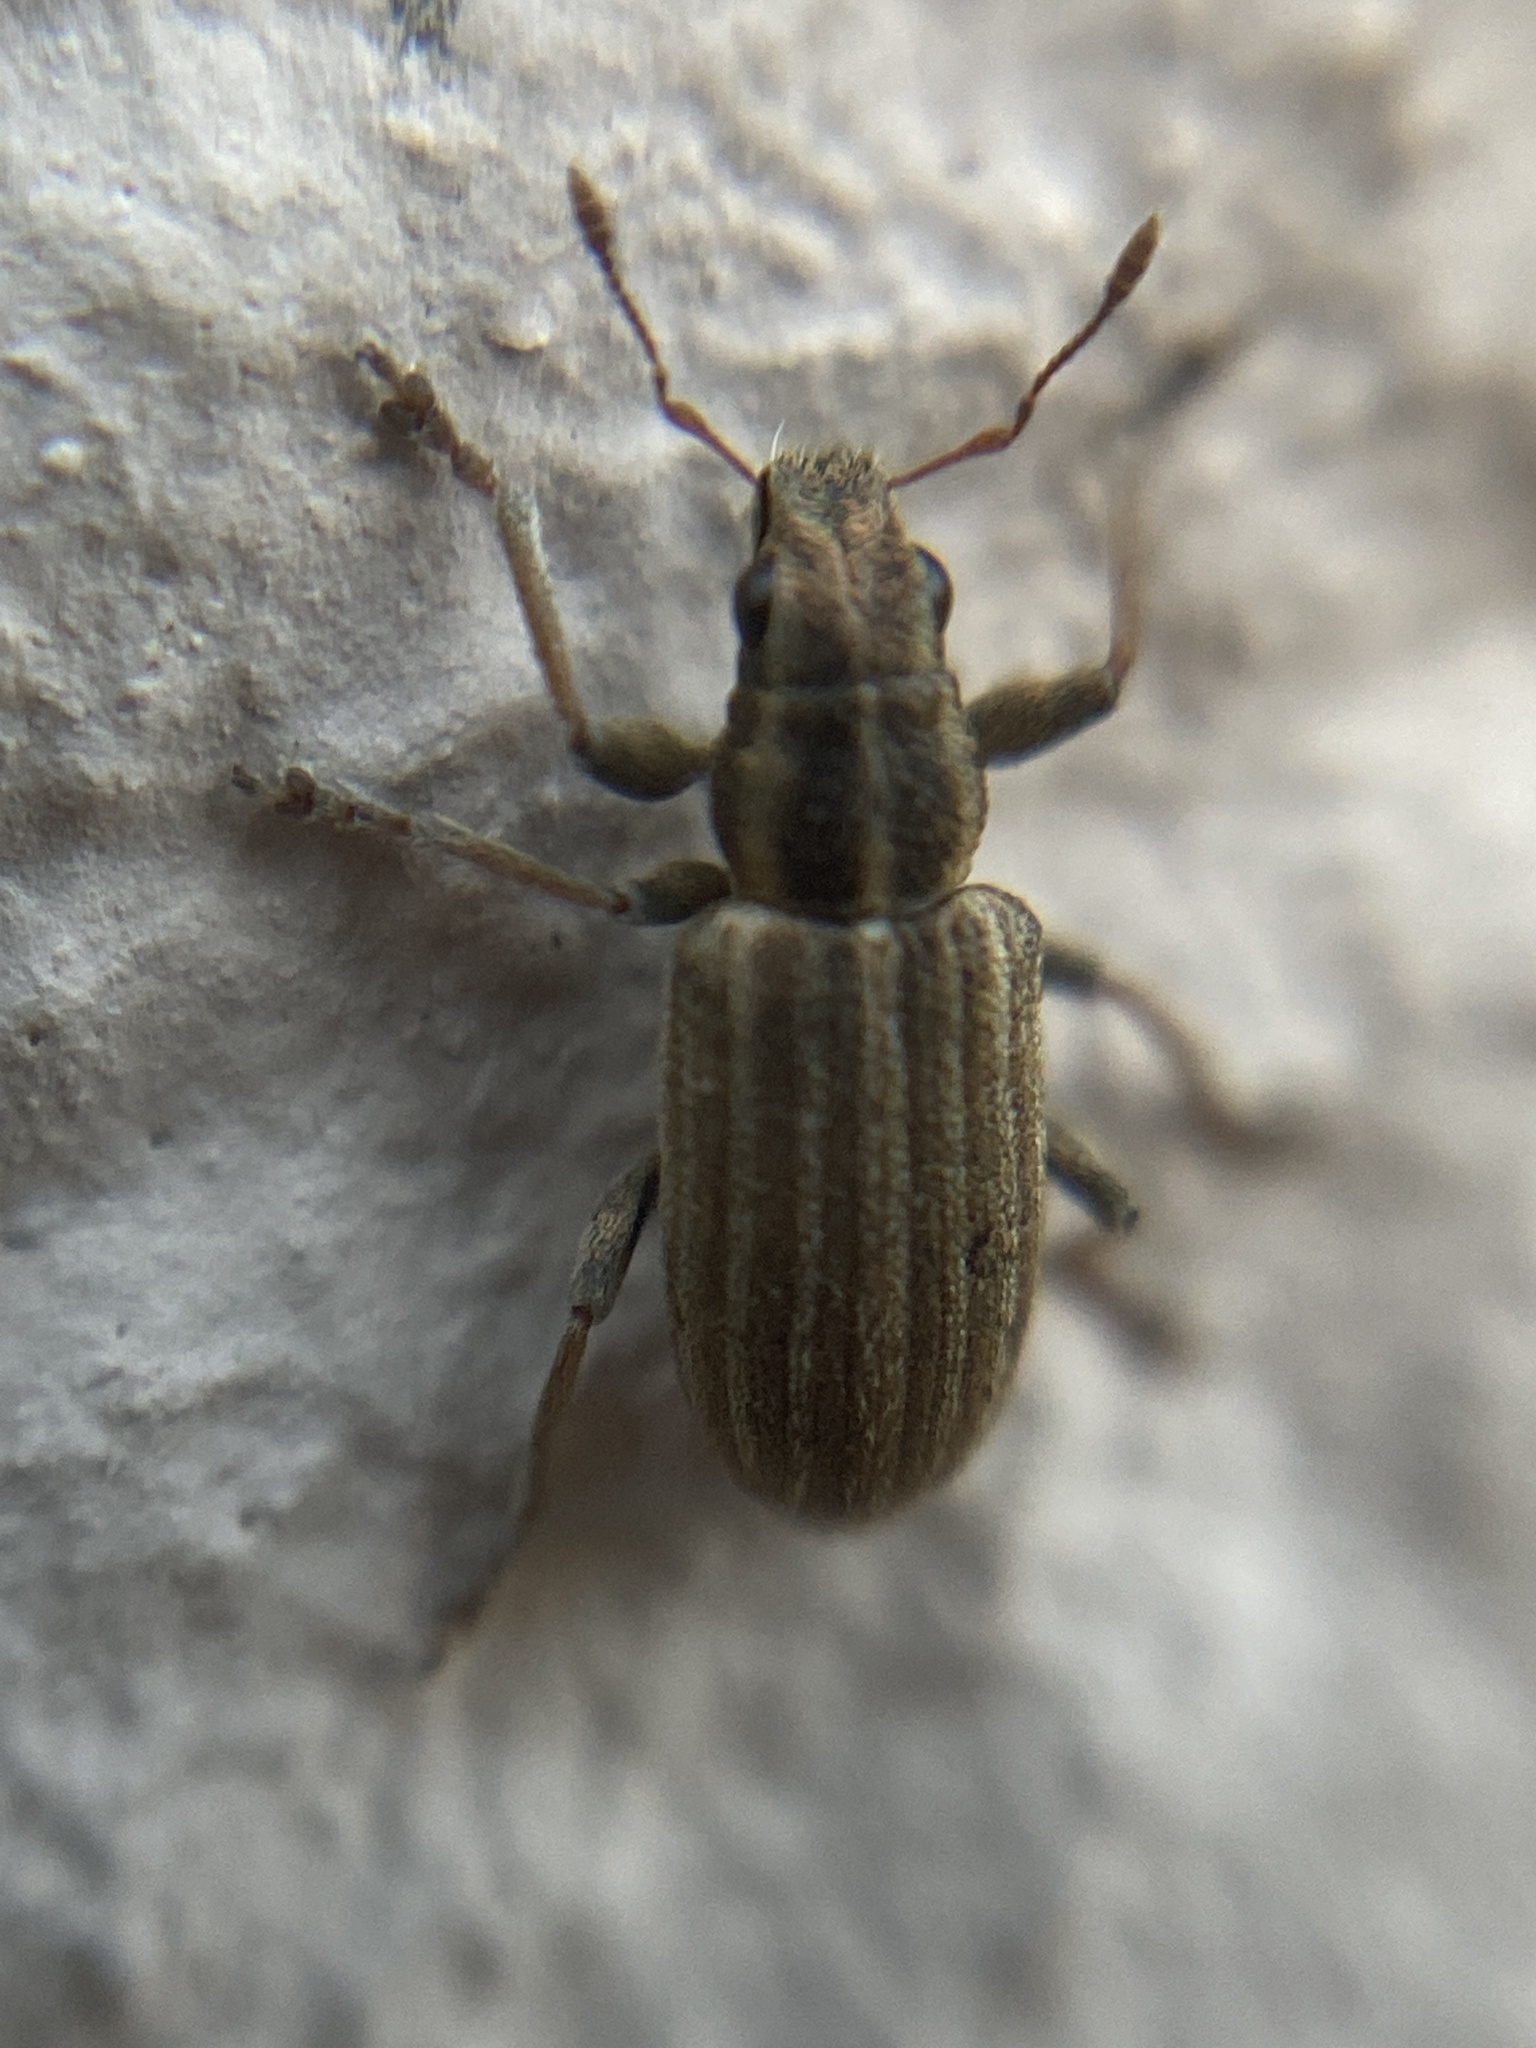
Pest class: pea_leaf_weevil